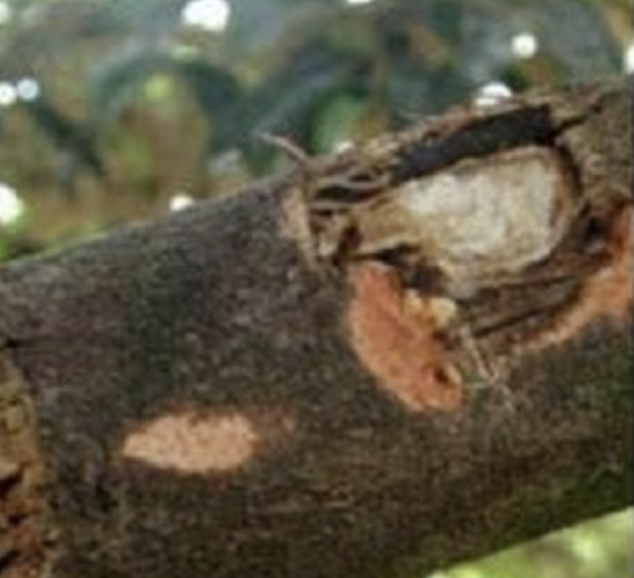
Label: stem_cracking_ gummosis